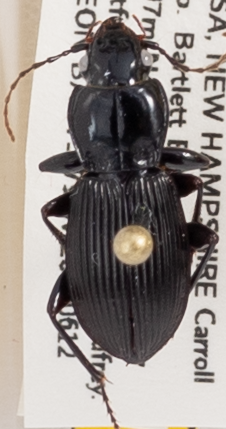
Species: Pterostichus coracinus
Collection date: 2019-06-12
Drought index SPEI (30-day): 0.534
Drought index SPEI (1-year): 1.28
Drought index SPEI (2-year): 1.01